Michael Kitchen

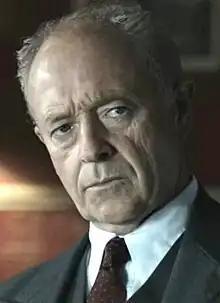
Kitchen in "Foyle's War" series 7, 2013

Michael Roy Kitchen (born 31 October 1948) is an English actor and television producer, best known for his starring role as Detective Chief Superintendent Christopher Foyle in the ITV drama "Foyle's War", which comprised eight series between 2002 and 2015. He also played the role of Bill Tanner in two James Bond films opposite Pierce Brosnan, and that of John Farrow in BBC Four's comedy series "Brian Pern".